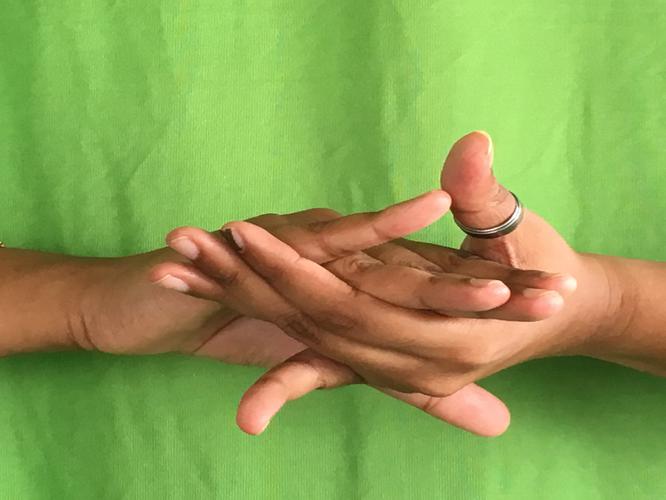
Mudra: Kurma
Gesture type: double_hand